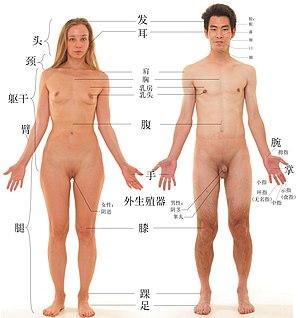
Vue antérieure de humain de sexe féminin et masculin. Plus d'informations sur l'image originale en anglais: File:Anterior view of human female and male, with labels.jpg.